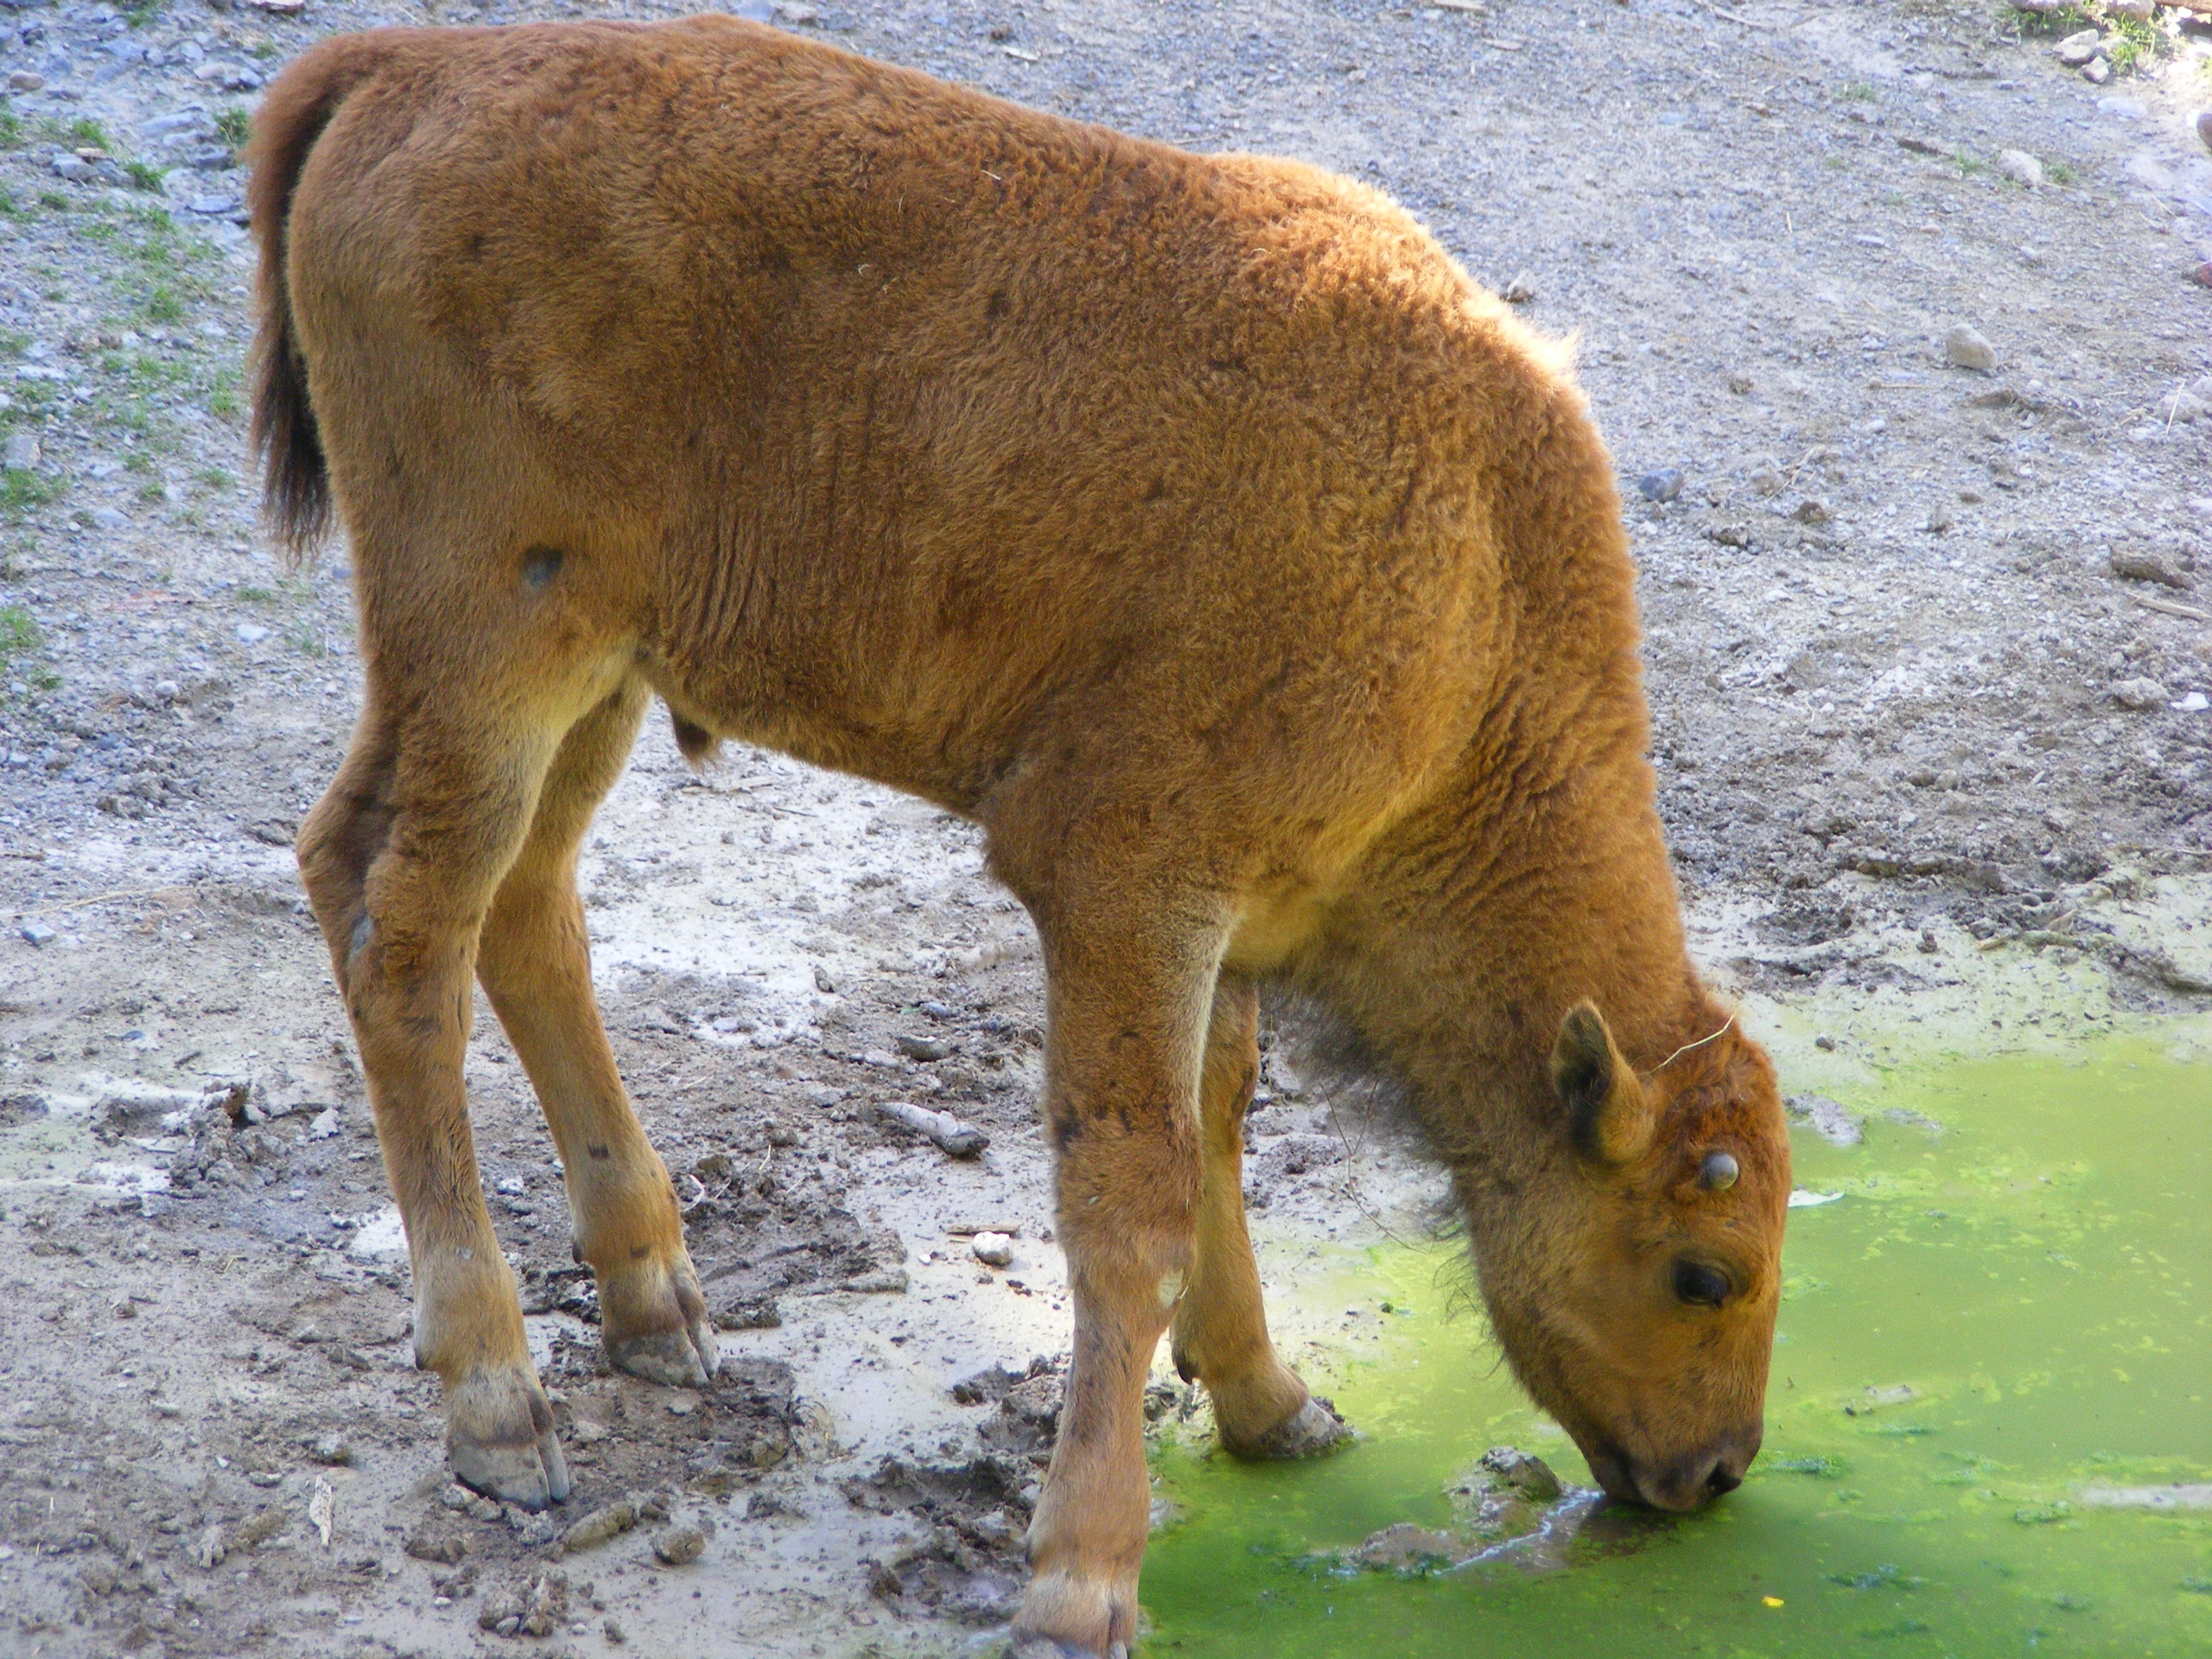
nature, animal, wildlife, wild, cattle, pasture, grazing, brown, mammal, fauna, vertebrate, bison, horns, buffalo, young animal, cattle like mammal